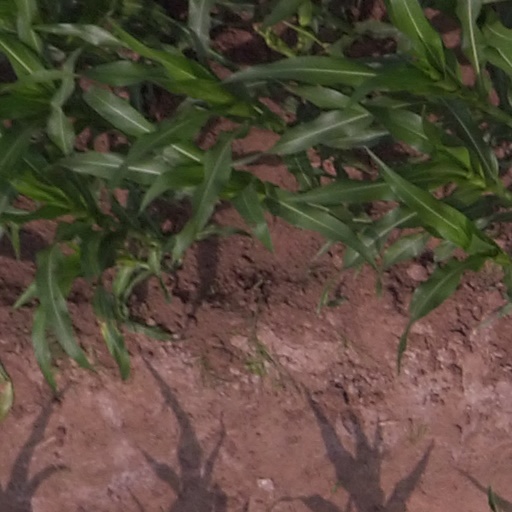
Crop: maize; corn